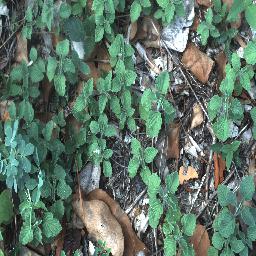
Label: negative